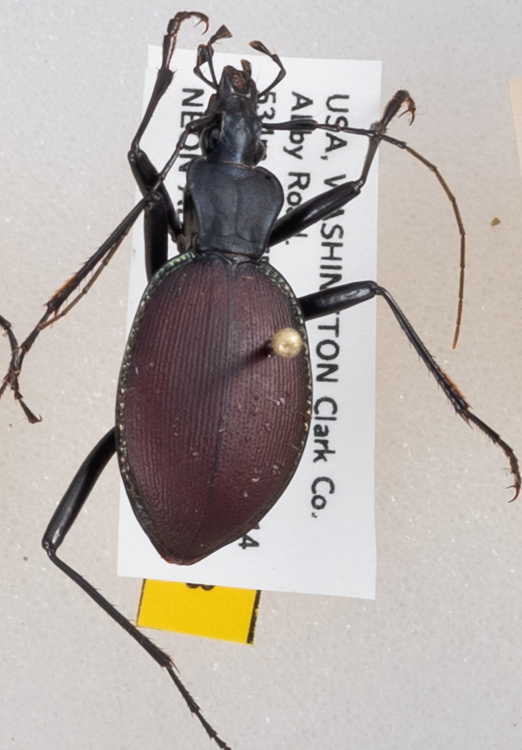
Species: Scaphinotus angusticollis
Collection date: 2019-06-11
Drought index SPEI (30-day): -0.572
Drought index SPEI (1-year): -2.09
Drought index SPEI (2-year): -2.09